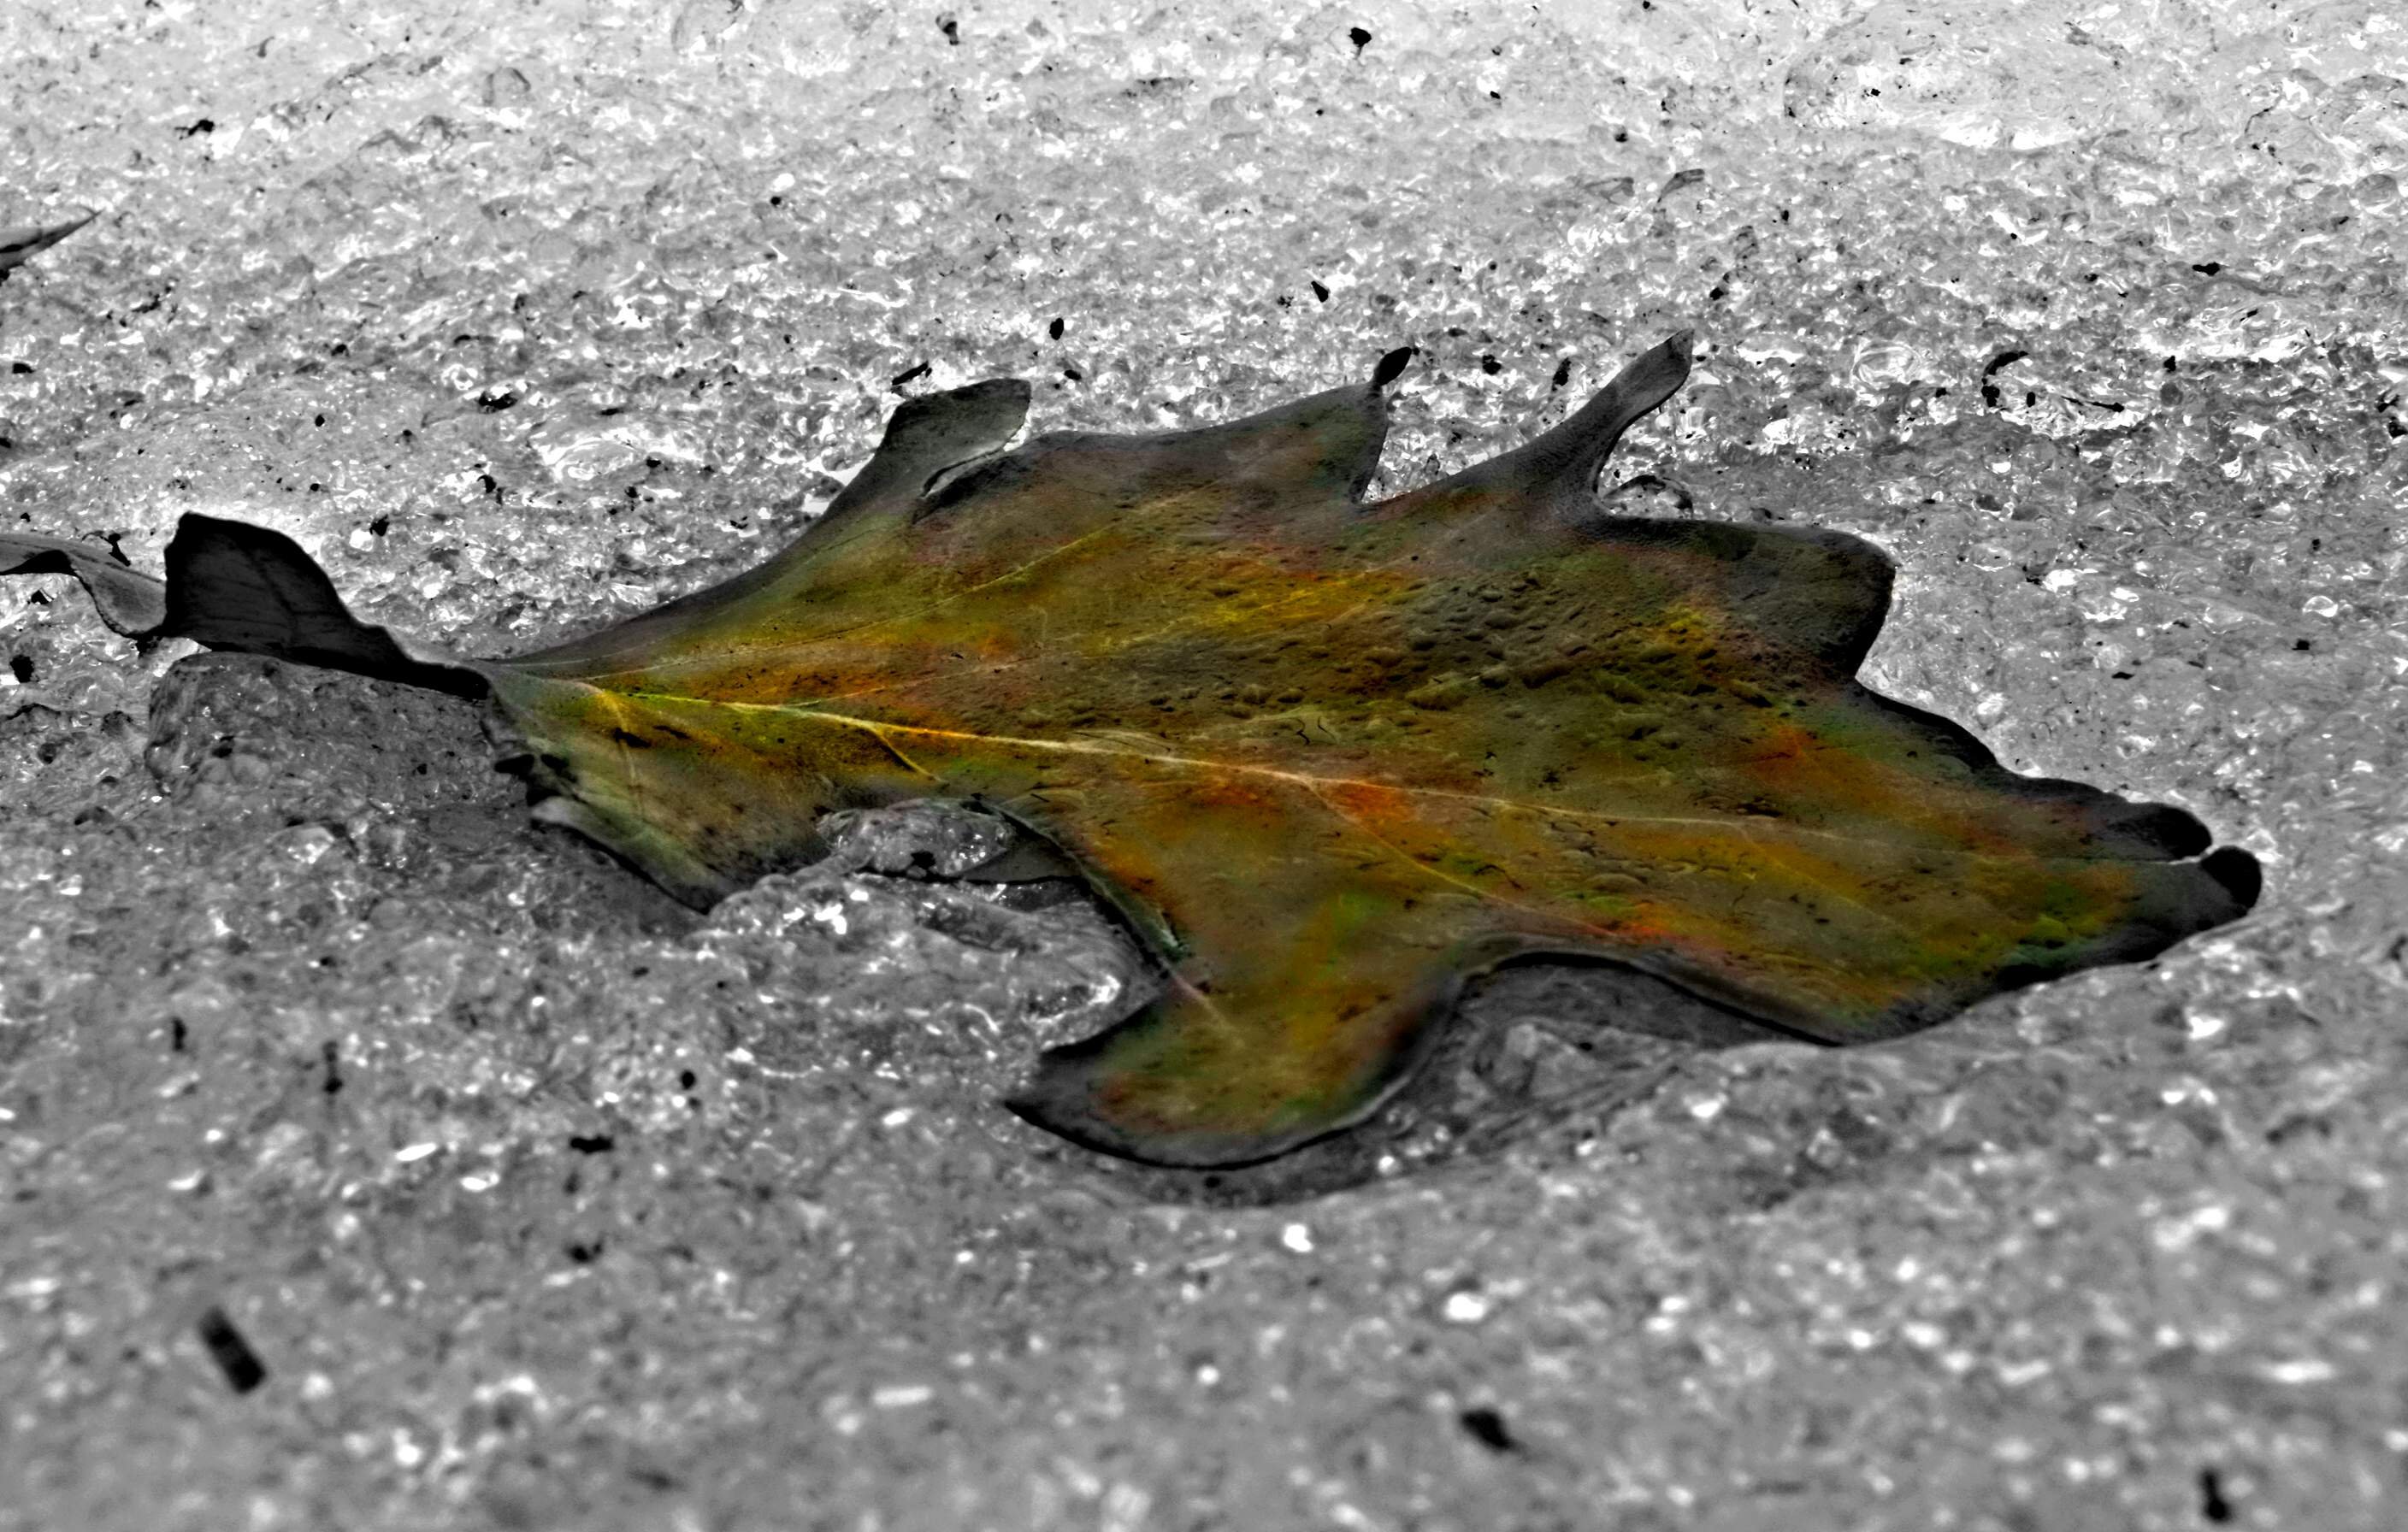
tree, water, branch, winter, plant, white, leaf, fall, dry, clear, ice, brown, dead, maple leaf, background, oak, woody plant